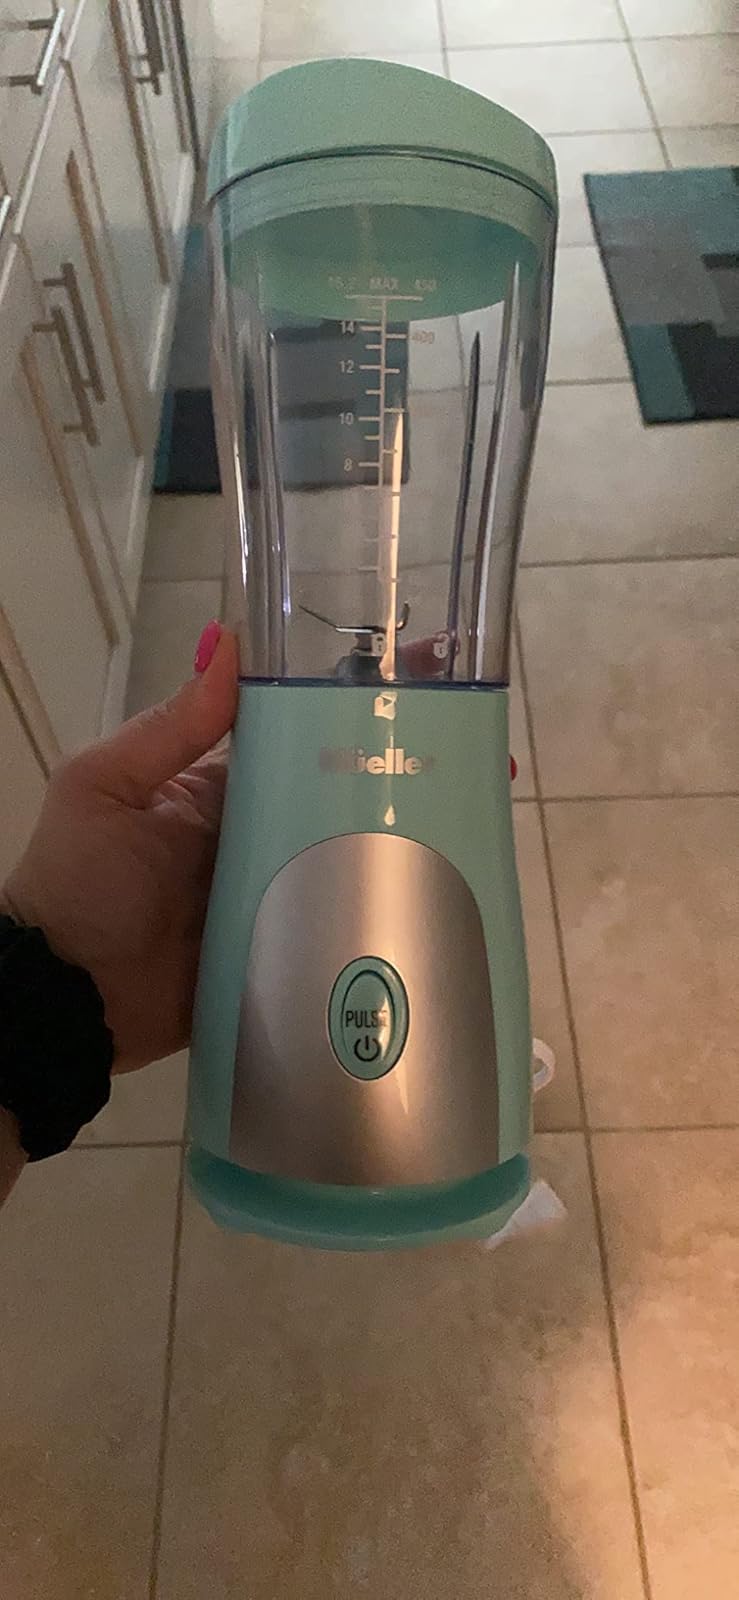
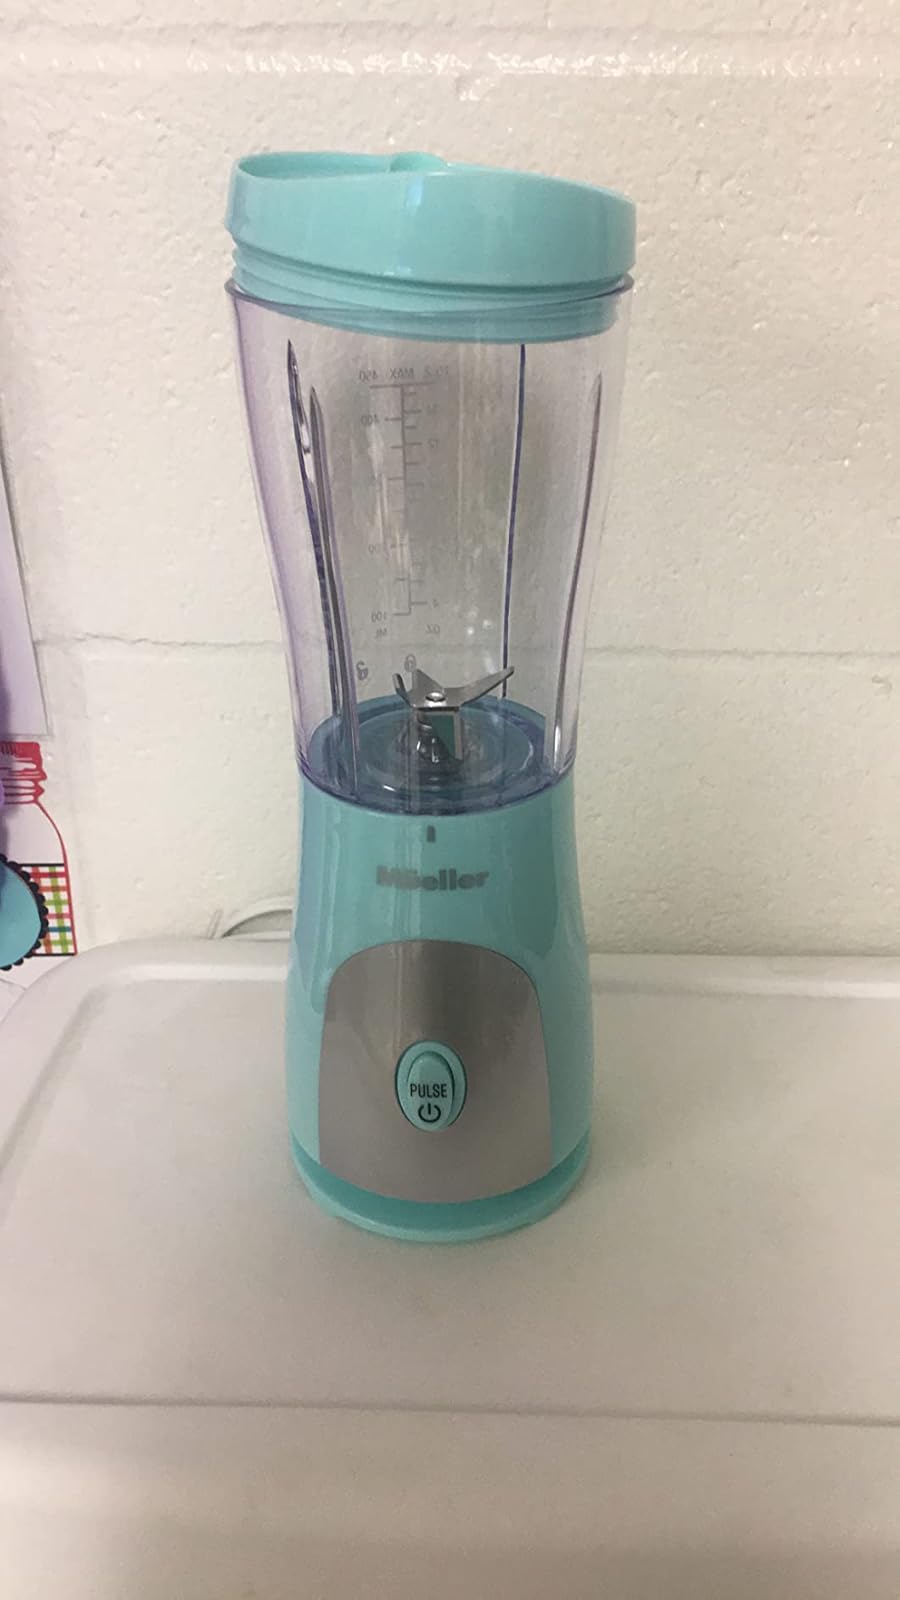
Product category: items_blender
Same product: yes